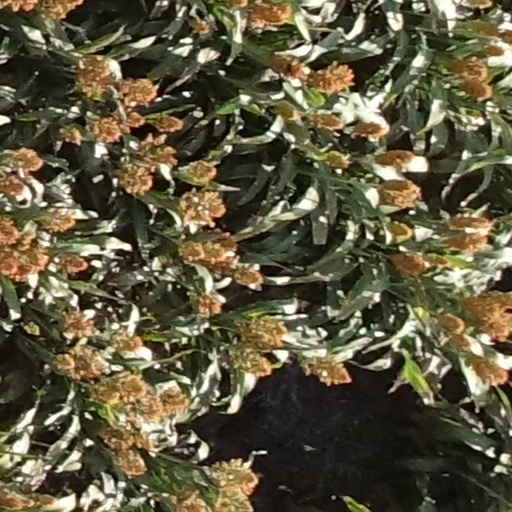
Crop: sorghum